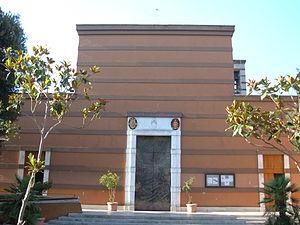
Le titre cardinalice de Trasfigurazione di Nostro Signore Gesù Cristo est institué à l'occasion du consistoire du 21 février 2001 par le pape Jean-Paul II. Il est rattaché à l'église homonyme située dans le quartiere Gianicolense à Rome.